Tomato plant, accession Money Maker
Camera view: horizontal (90 deg, fisheye); turntable rotation: 30 degrees
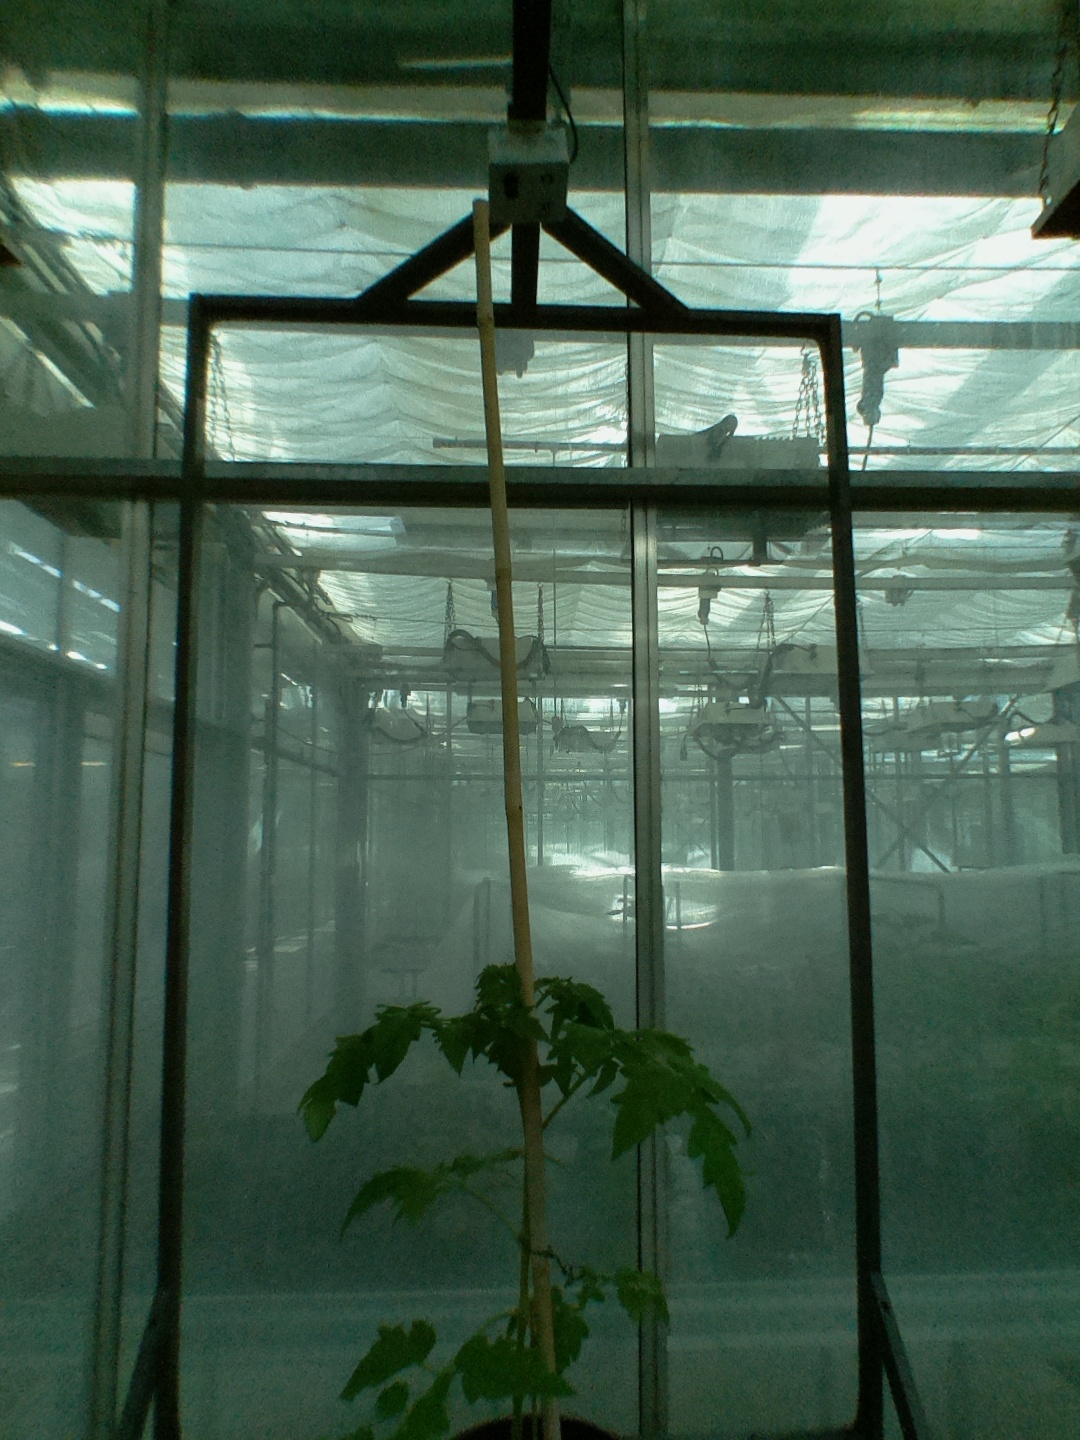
BBCH growth stage 14: 8 of true leaves visible